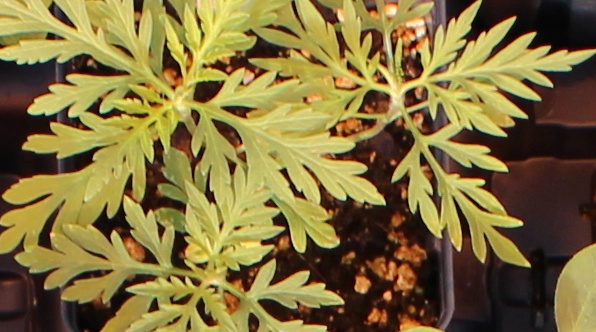
Label: Ragweed